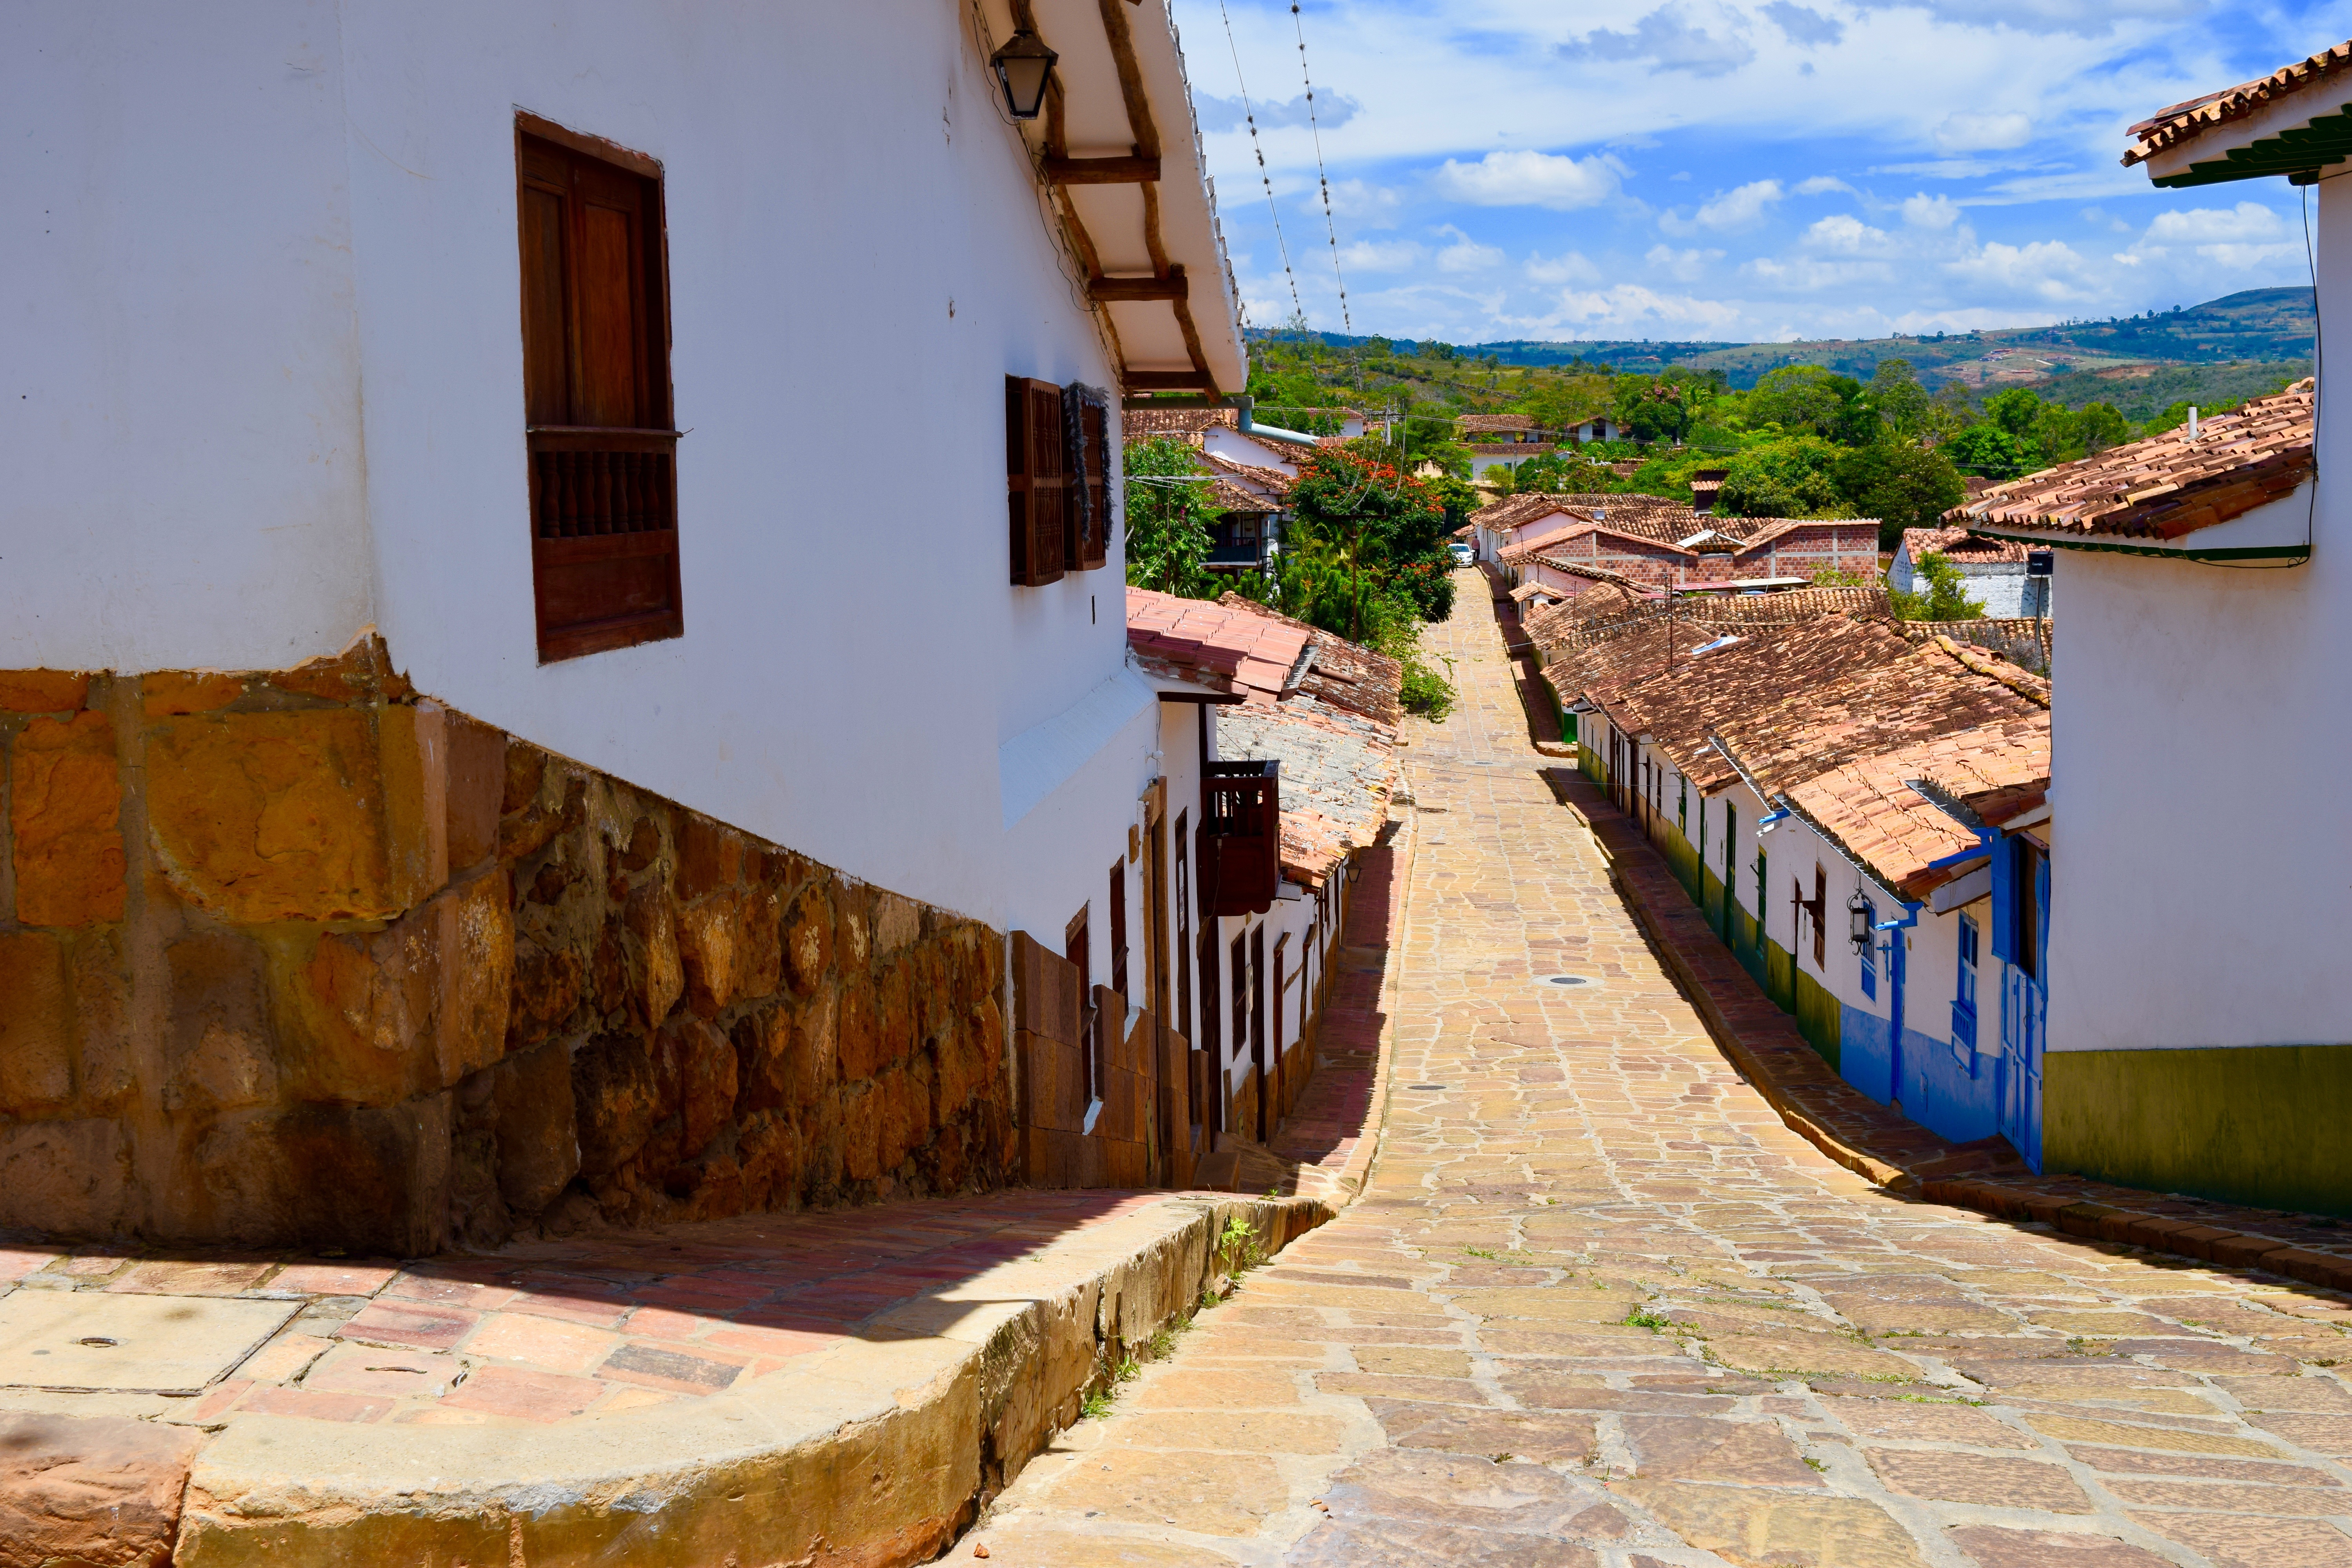
street, house, town, city, home, wall, vacation, travel, village, landmark, property, tourism, waterway, spanish, estate, cobble stone, baricahara, ancient history